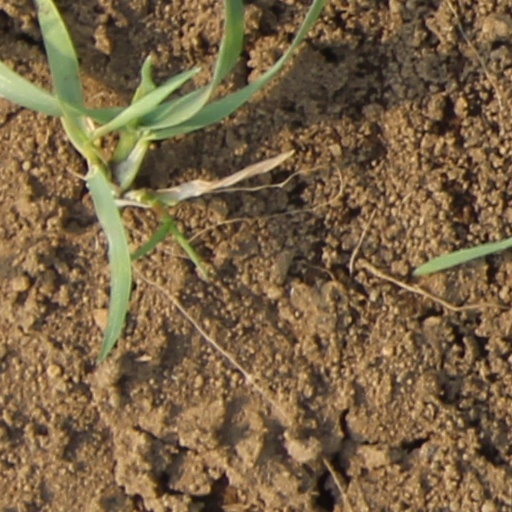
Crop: wheat